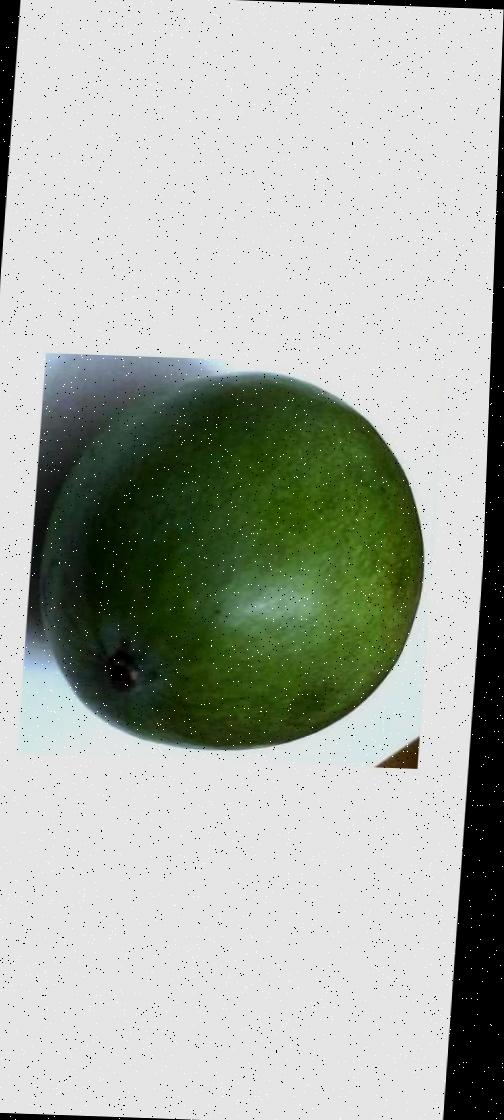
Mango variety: Rupali